Tie-dye

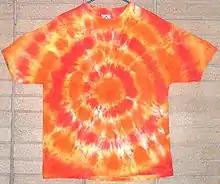
An example of a tie-dyed T-shirt

Tie-dye is a term used to describe a number of resist dyeing techniques and the resulting dyed products of these processes. The process of tie-dye typically consists of folding, twisting, pleating, or crumpling fabric or a garment, before binding with string or rubber bands, followed by the application of dye or dyes. The manipulations of the fabric before the application of dye are called resists, as they partially or completely prevent ('resist') the applied dye from coloring the fabric. More sophisticated tie-dye may involve additional steps, including an initial application of dye before the resist, multiple sequential dyeing and resist steps, and the use of other types of resists (stitching, stencils) and discharge.